Trondhjems Omnibus Aktieselskab

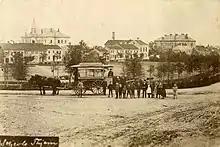
A carriage at Ilevolden

The company was founded on 1 May 1893 by several businesspeople in town, with Tobias Lund being the largest owner. With a stock capital of , they bought three coaches and eight horses, as well as sledges for the winter traffic. A stable was bought at Voldsminde, on the outskirts of the city. The first route started on 9 May, from Voldsminde via Midtbyen to Ila. It cost NOK 0.10 for adults and NOK 0.05 for children. This was a quarter of the price of renting a cab for hire.